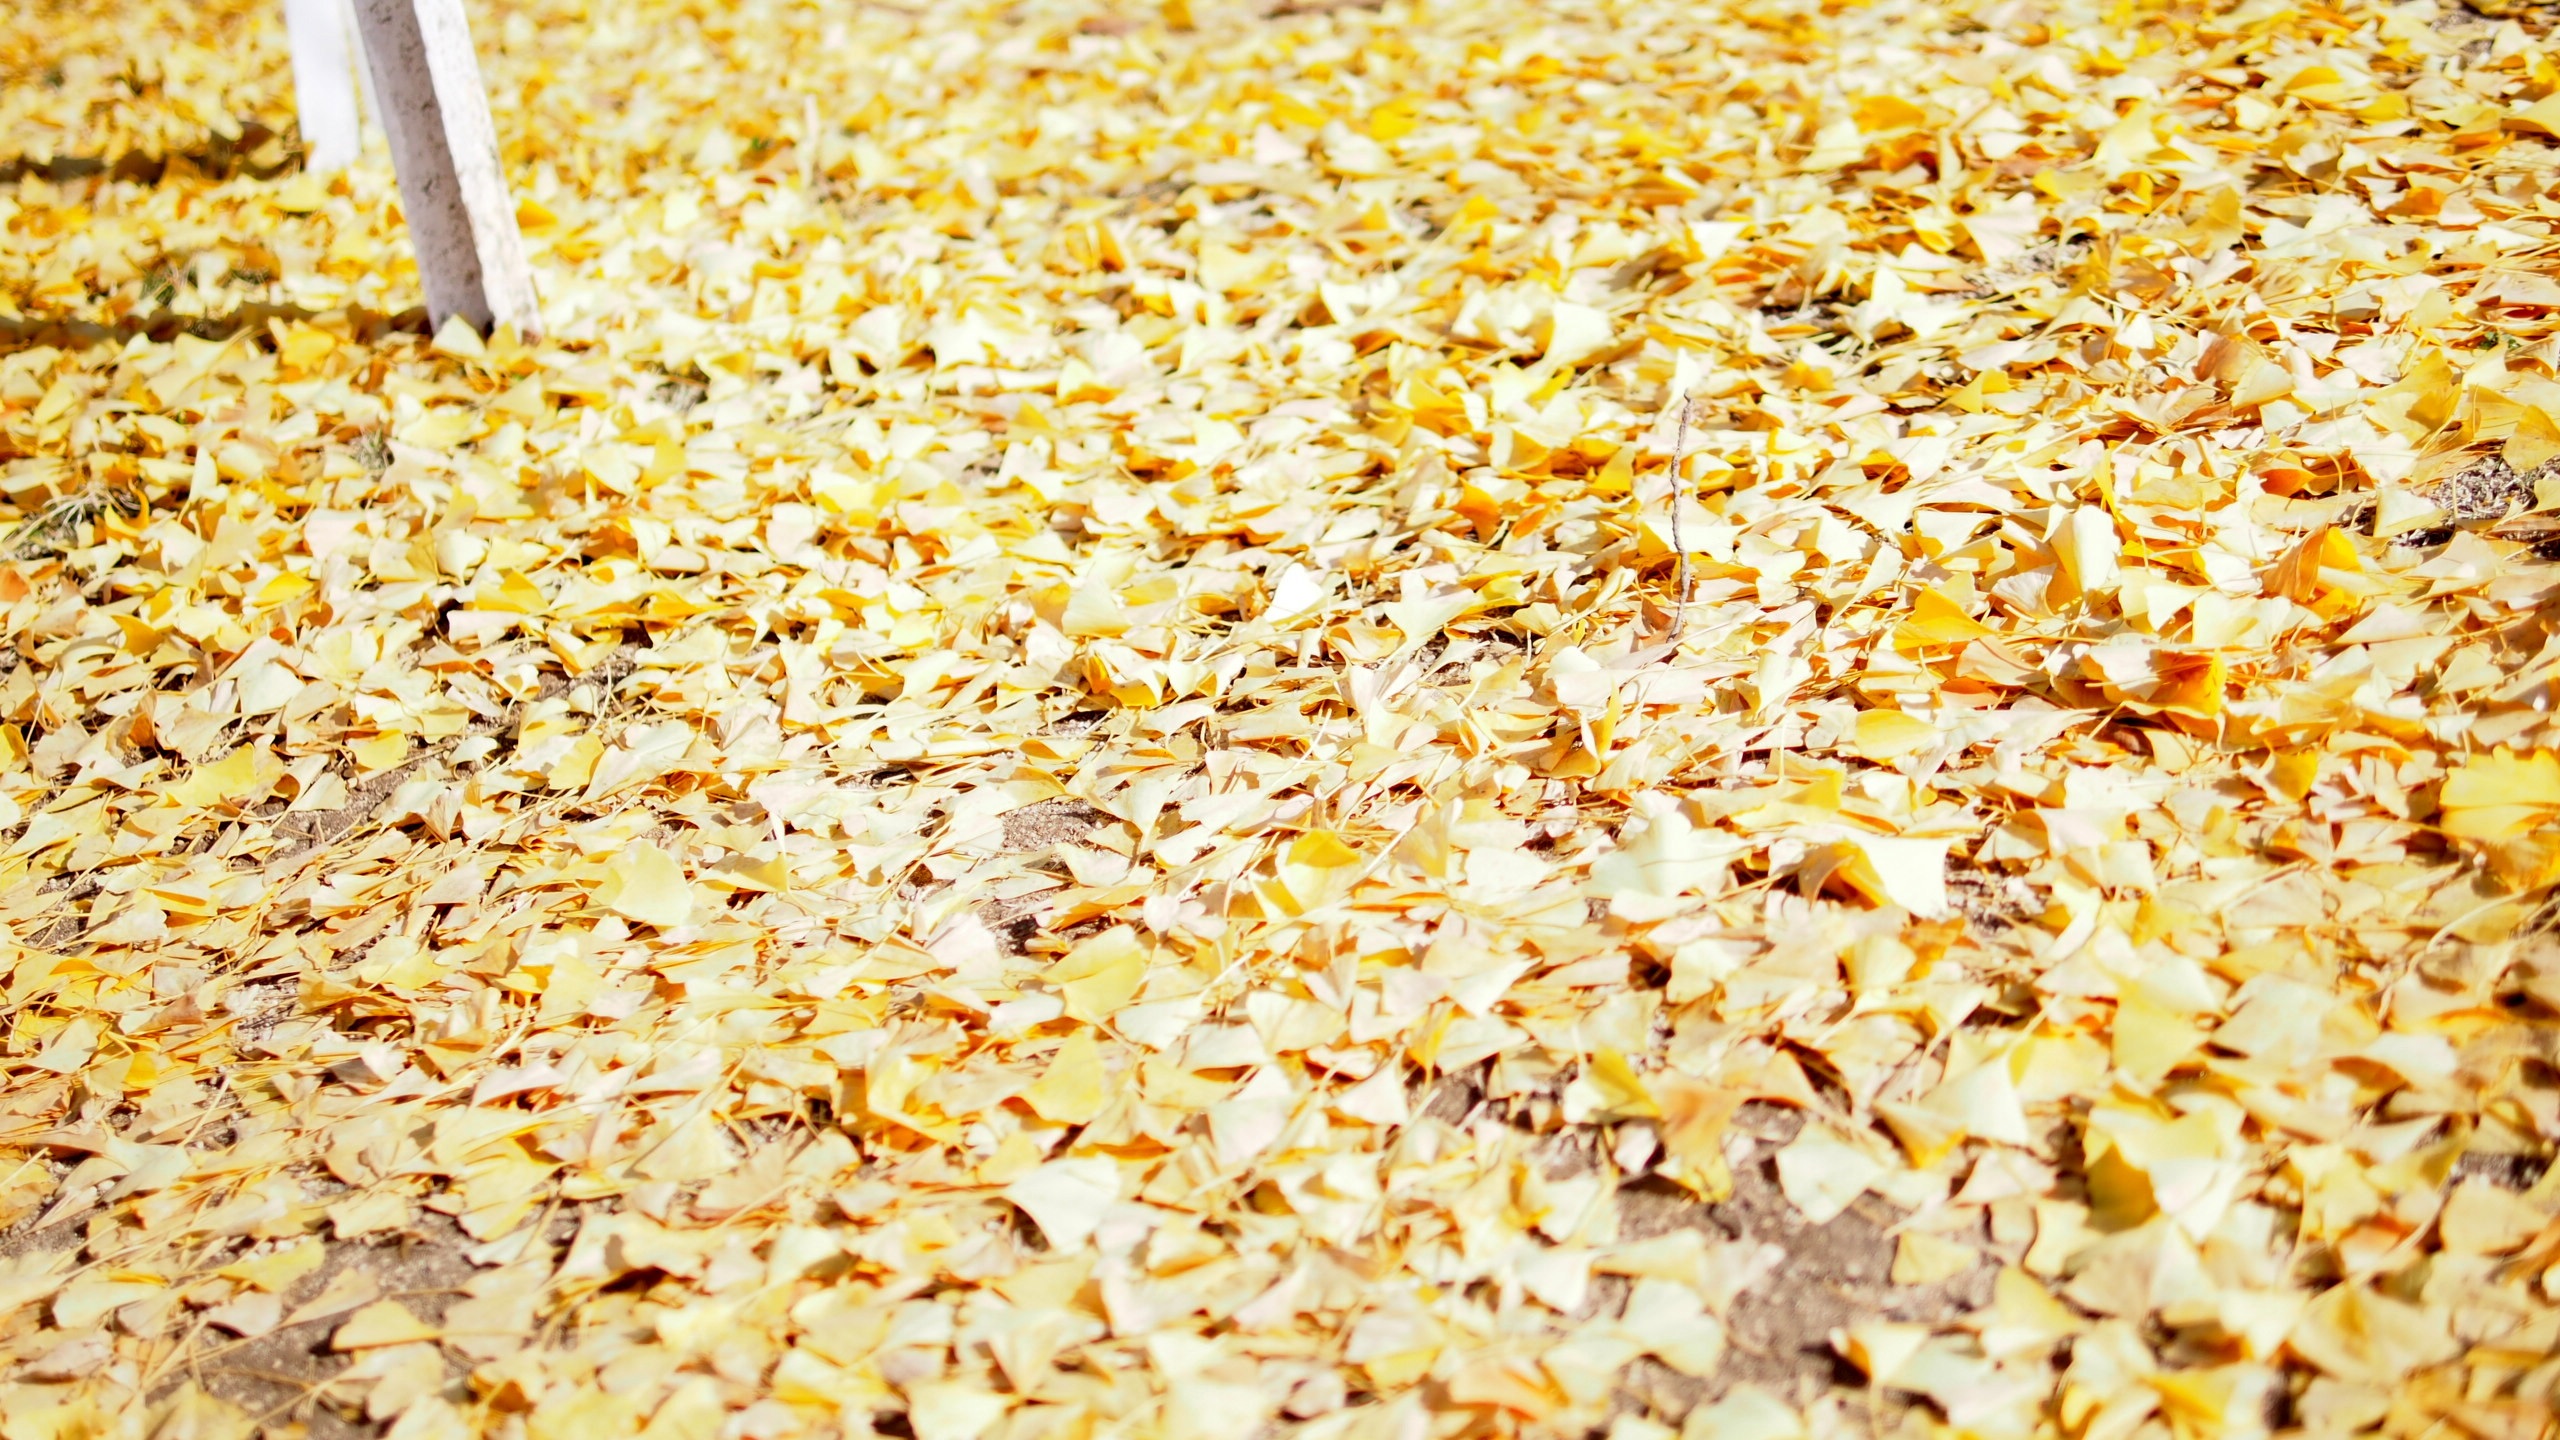
dish, meal, food, produce, crop, breakfast, popcorn, cereal, grass family, snack food, whole grain, kettle corn